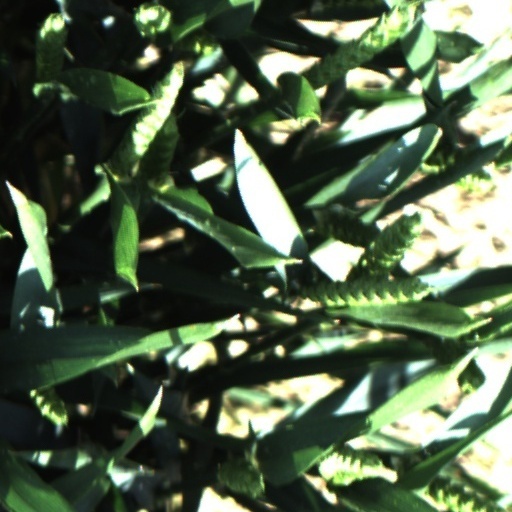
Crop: wheat